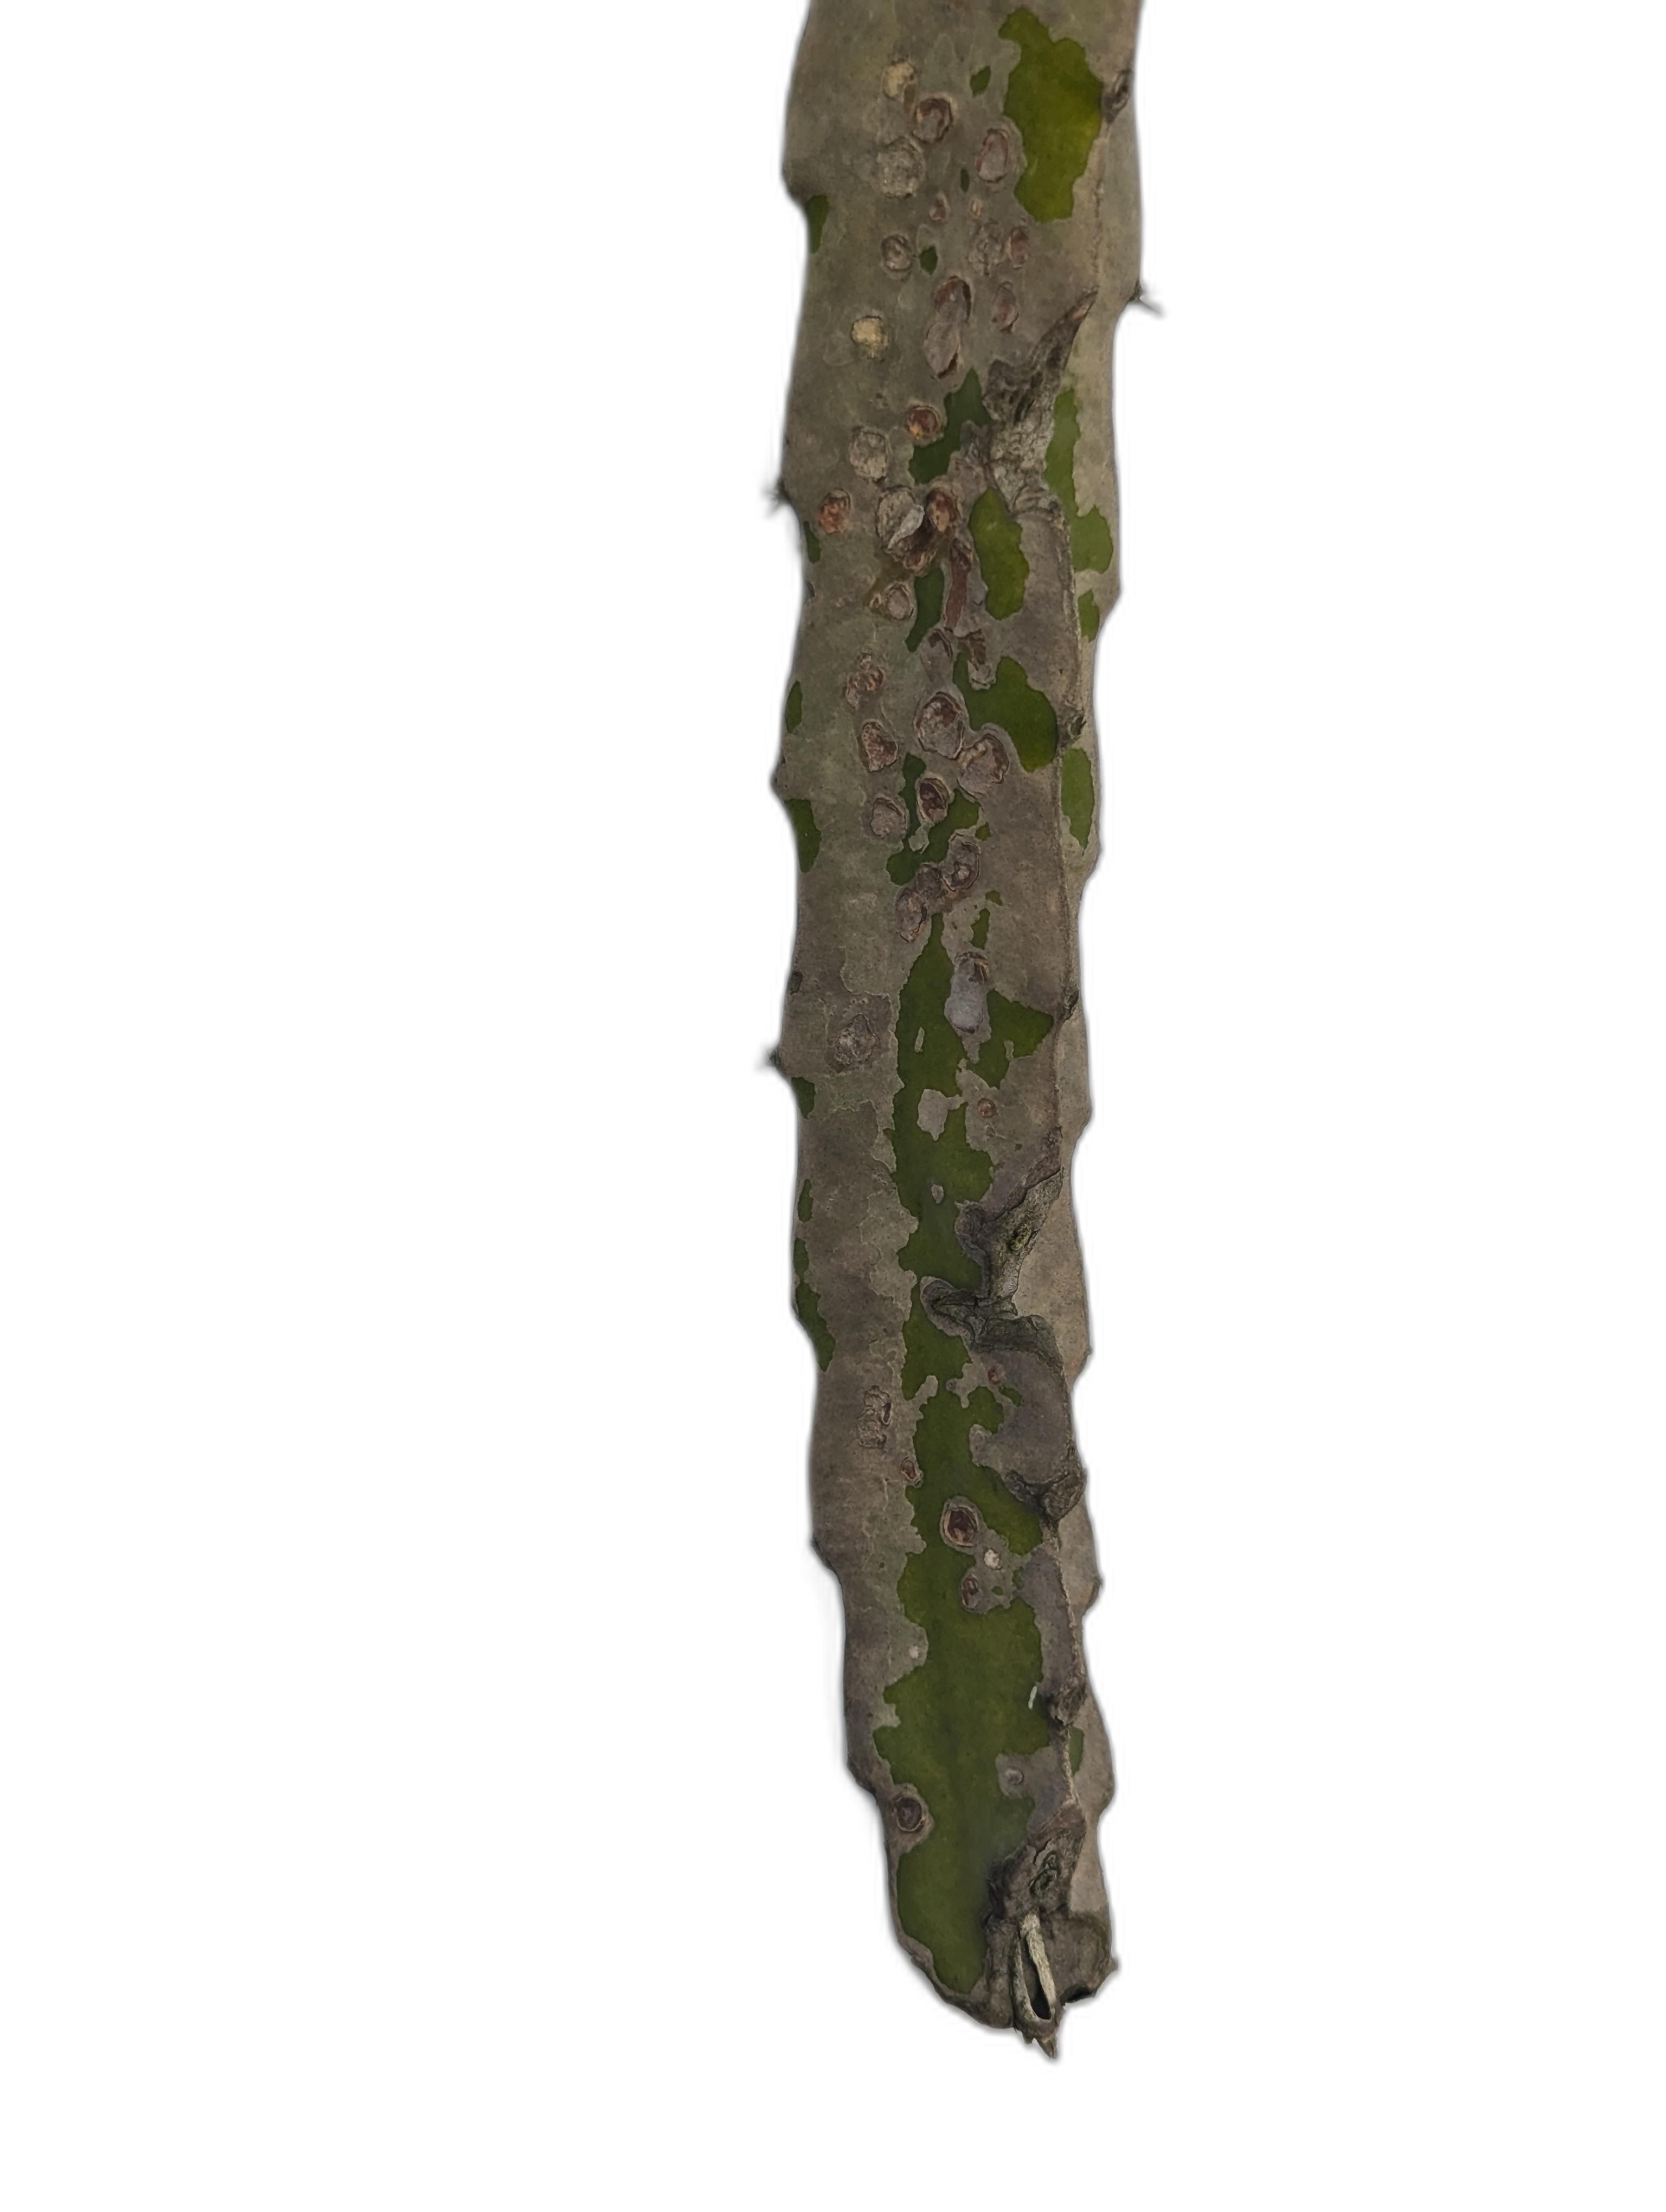
Label: Bad leaf